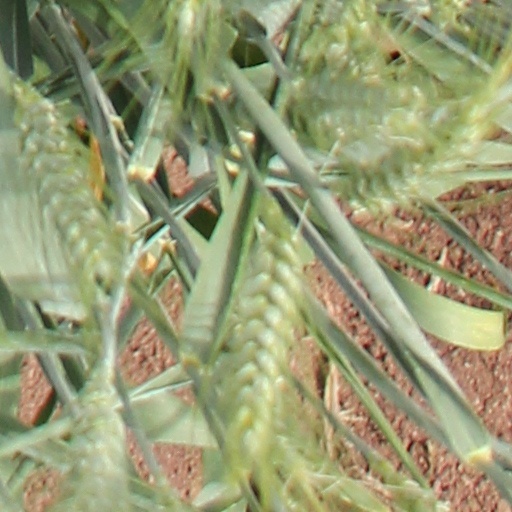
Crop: wheat